Carla Sandoval

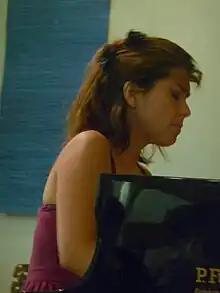
Carla Sandoval

Sandoval began playing the piano from a young age. She earned the academic degree "Interprete superior de Piano con distinción máxima" (Superior piano performer with highest honors) in the music institute of the Pontifical Catholic University of Chile. She later earned a "Master of Arts in Music Performance, Piano" in the Geneva University of Music with Elisabeth Athanassova. Then, she earned in the same establishment a Master of Arts HES-SO in musical pedagogy, with piano as major discipline. She studied under the pianist Nelson Goerner between the years 2009-2011.